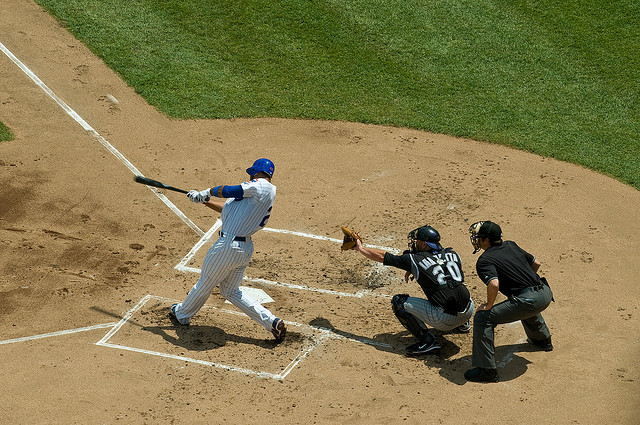
những người đàn ông đang chơi bóng chày ở trên sân